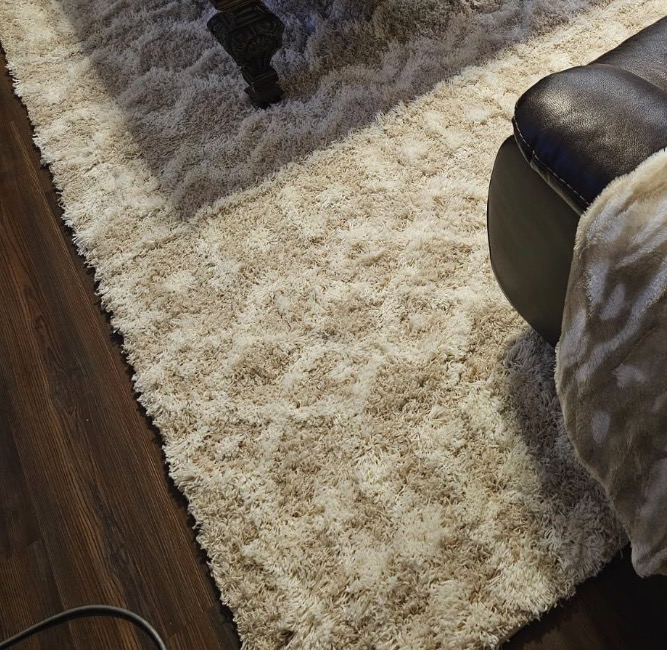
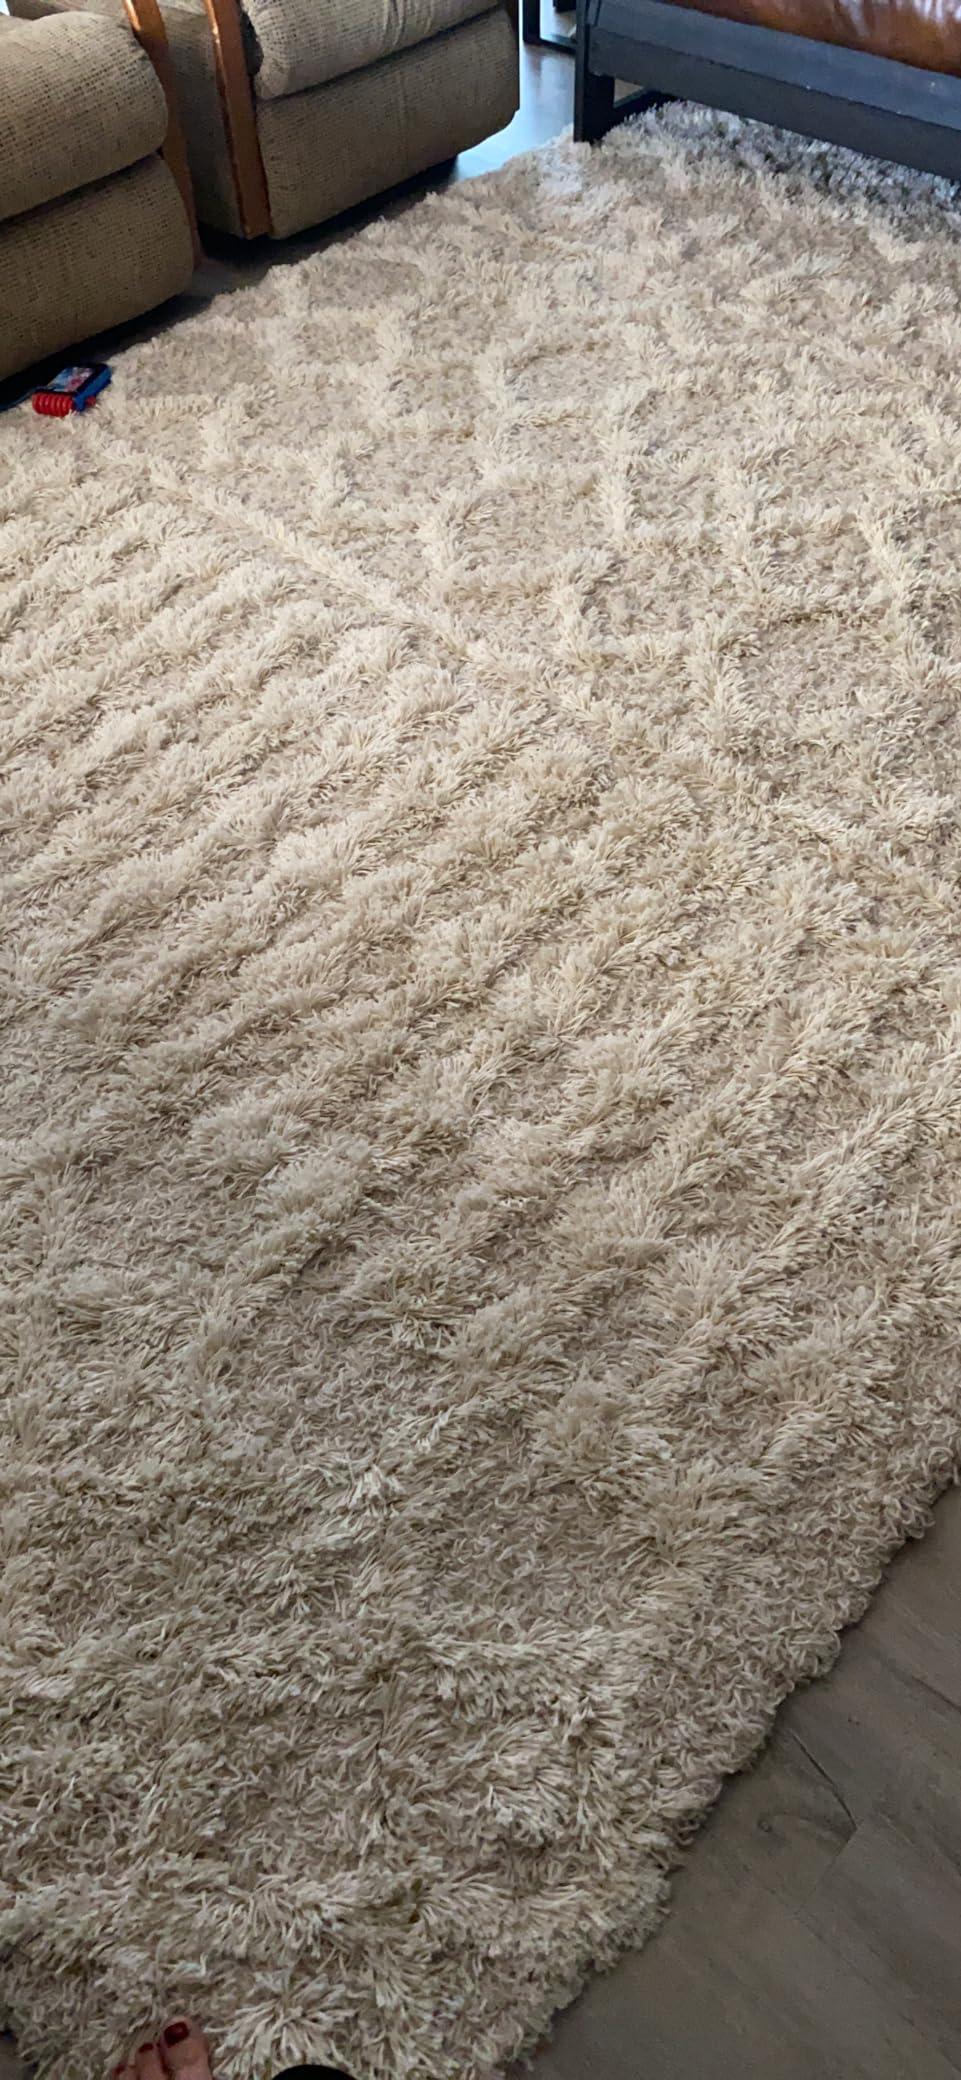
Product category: misc
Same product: yes